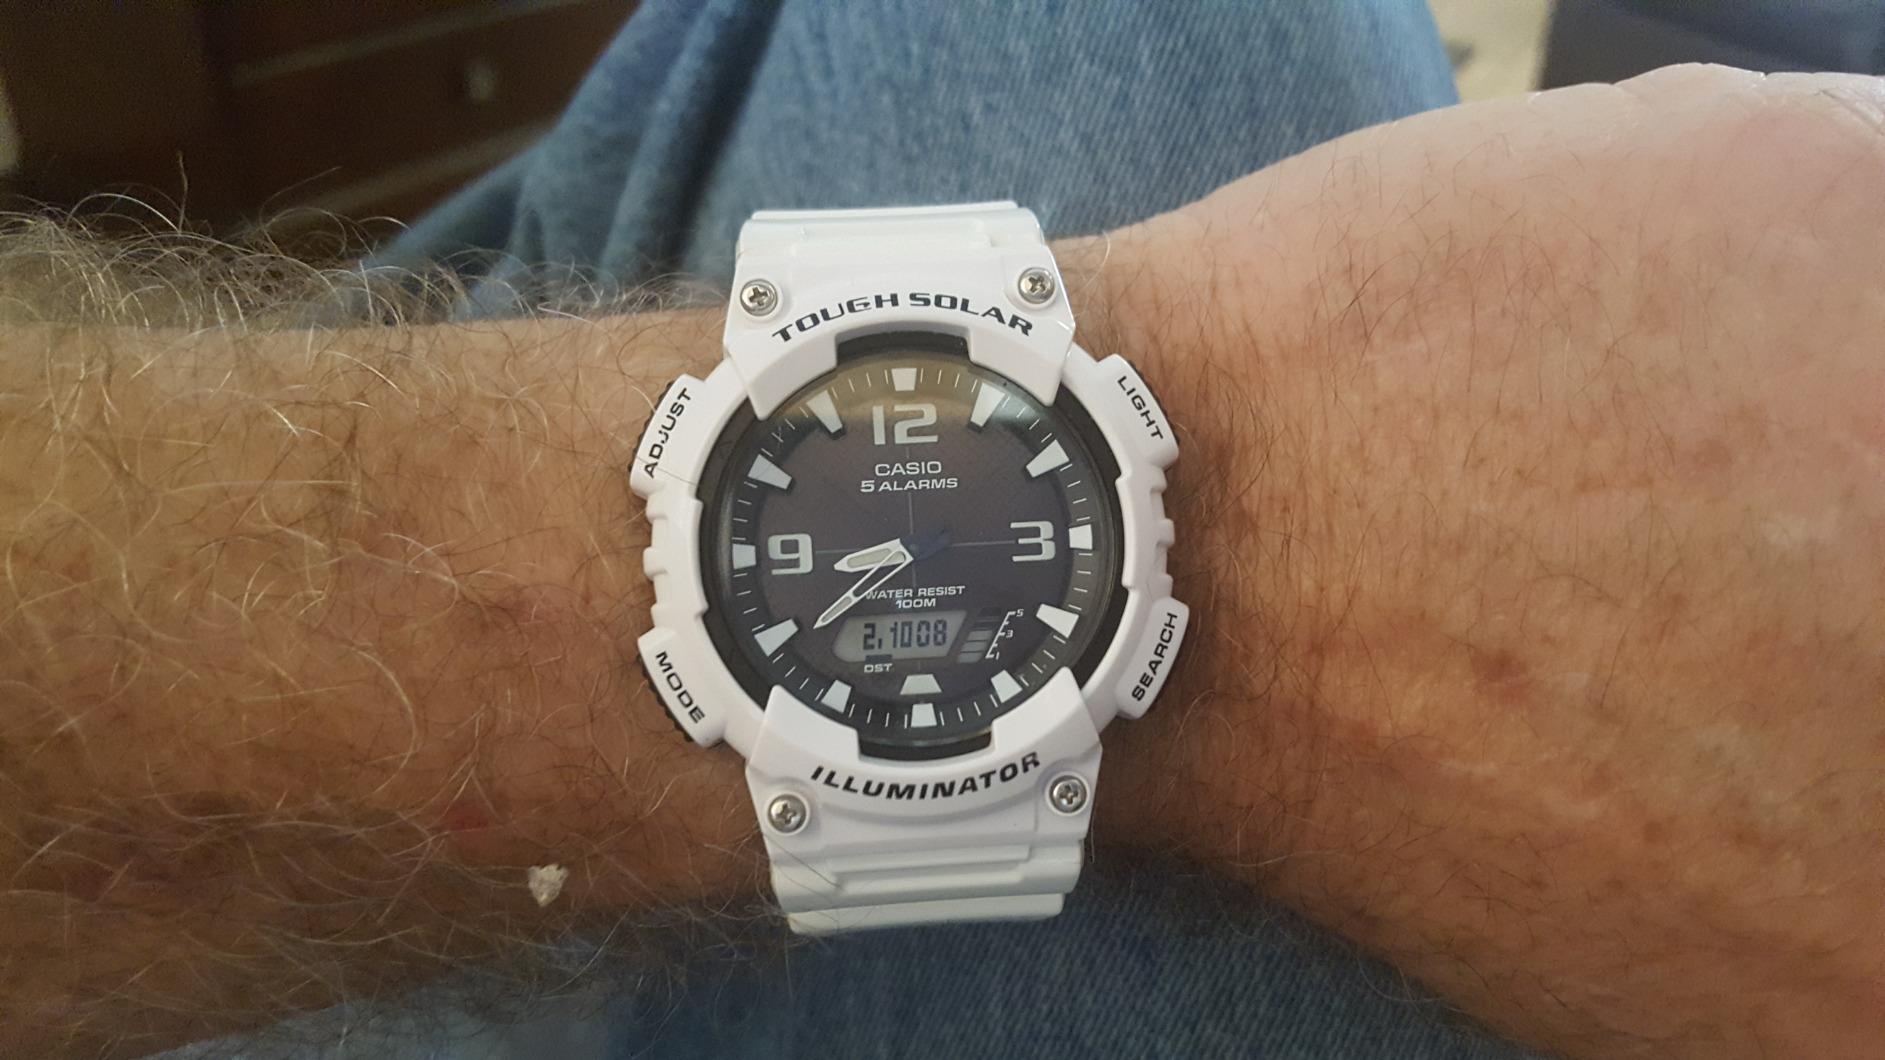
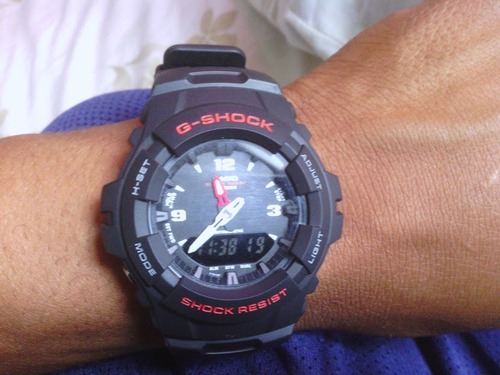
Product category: accessories_watch
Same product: no